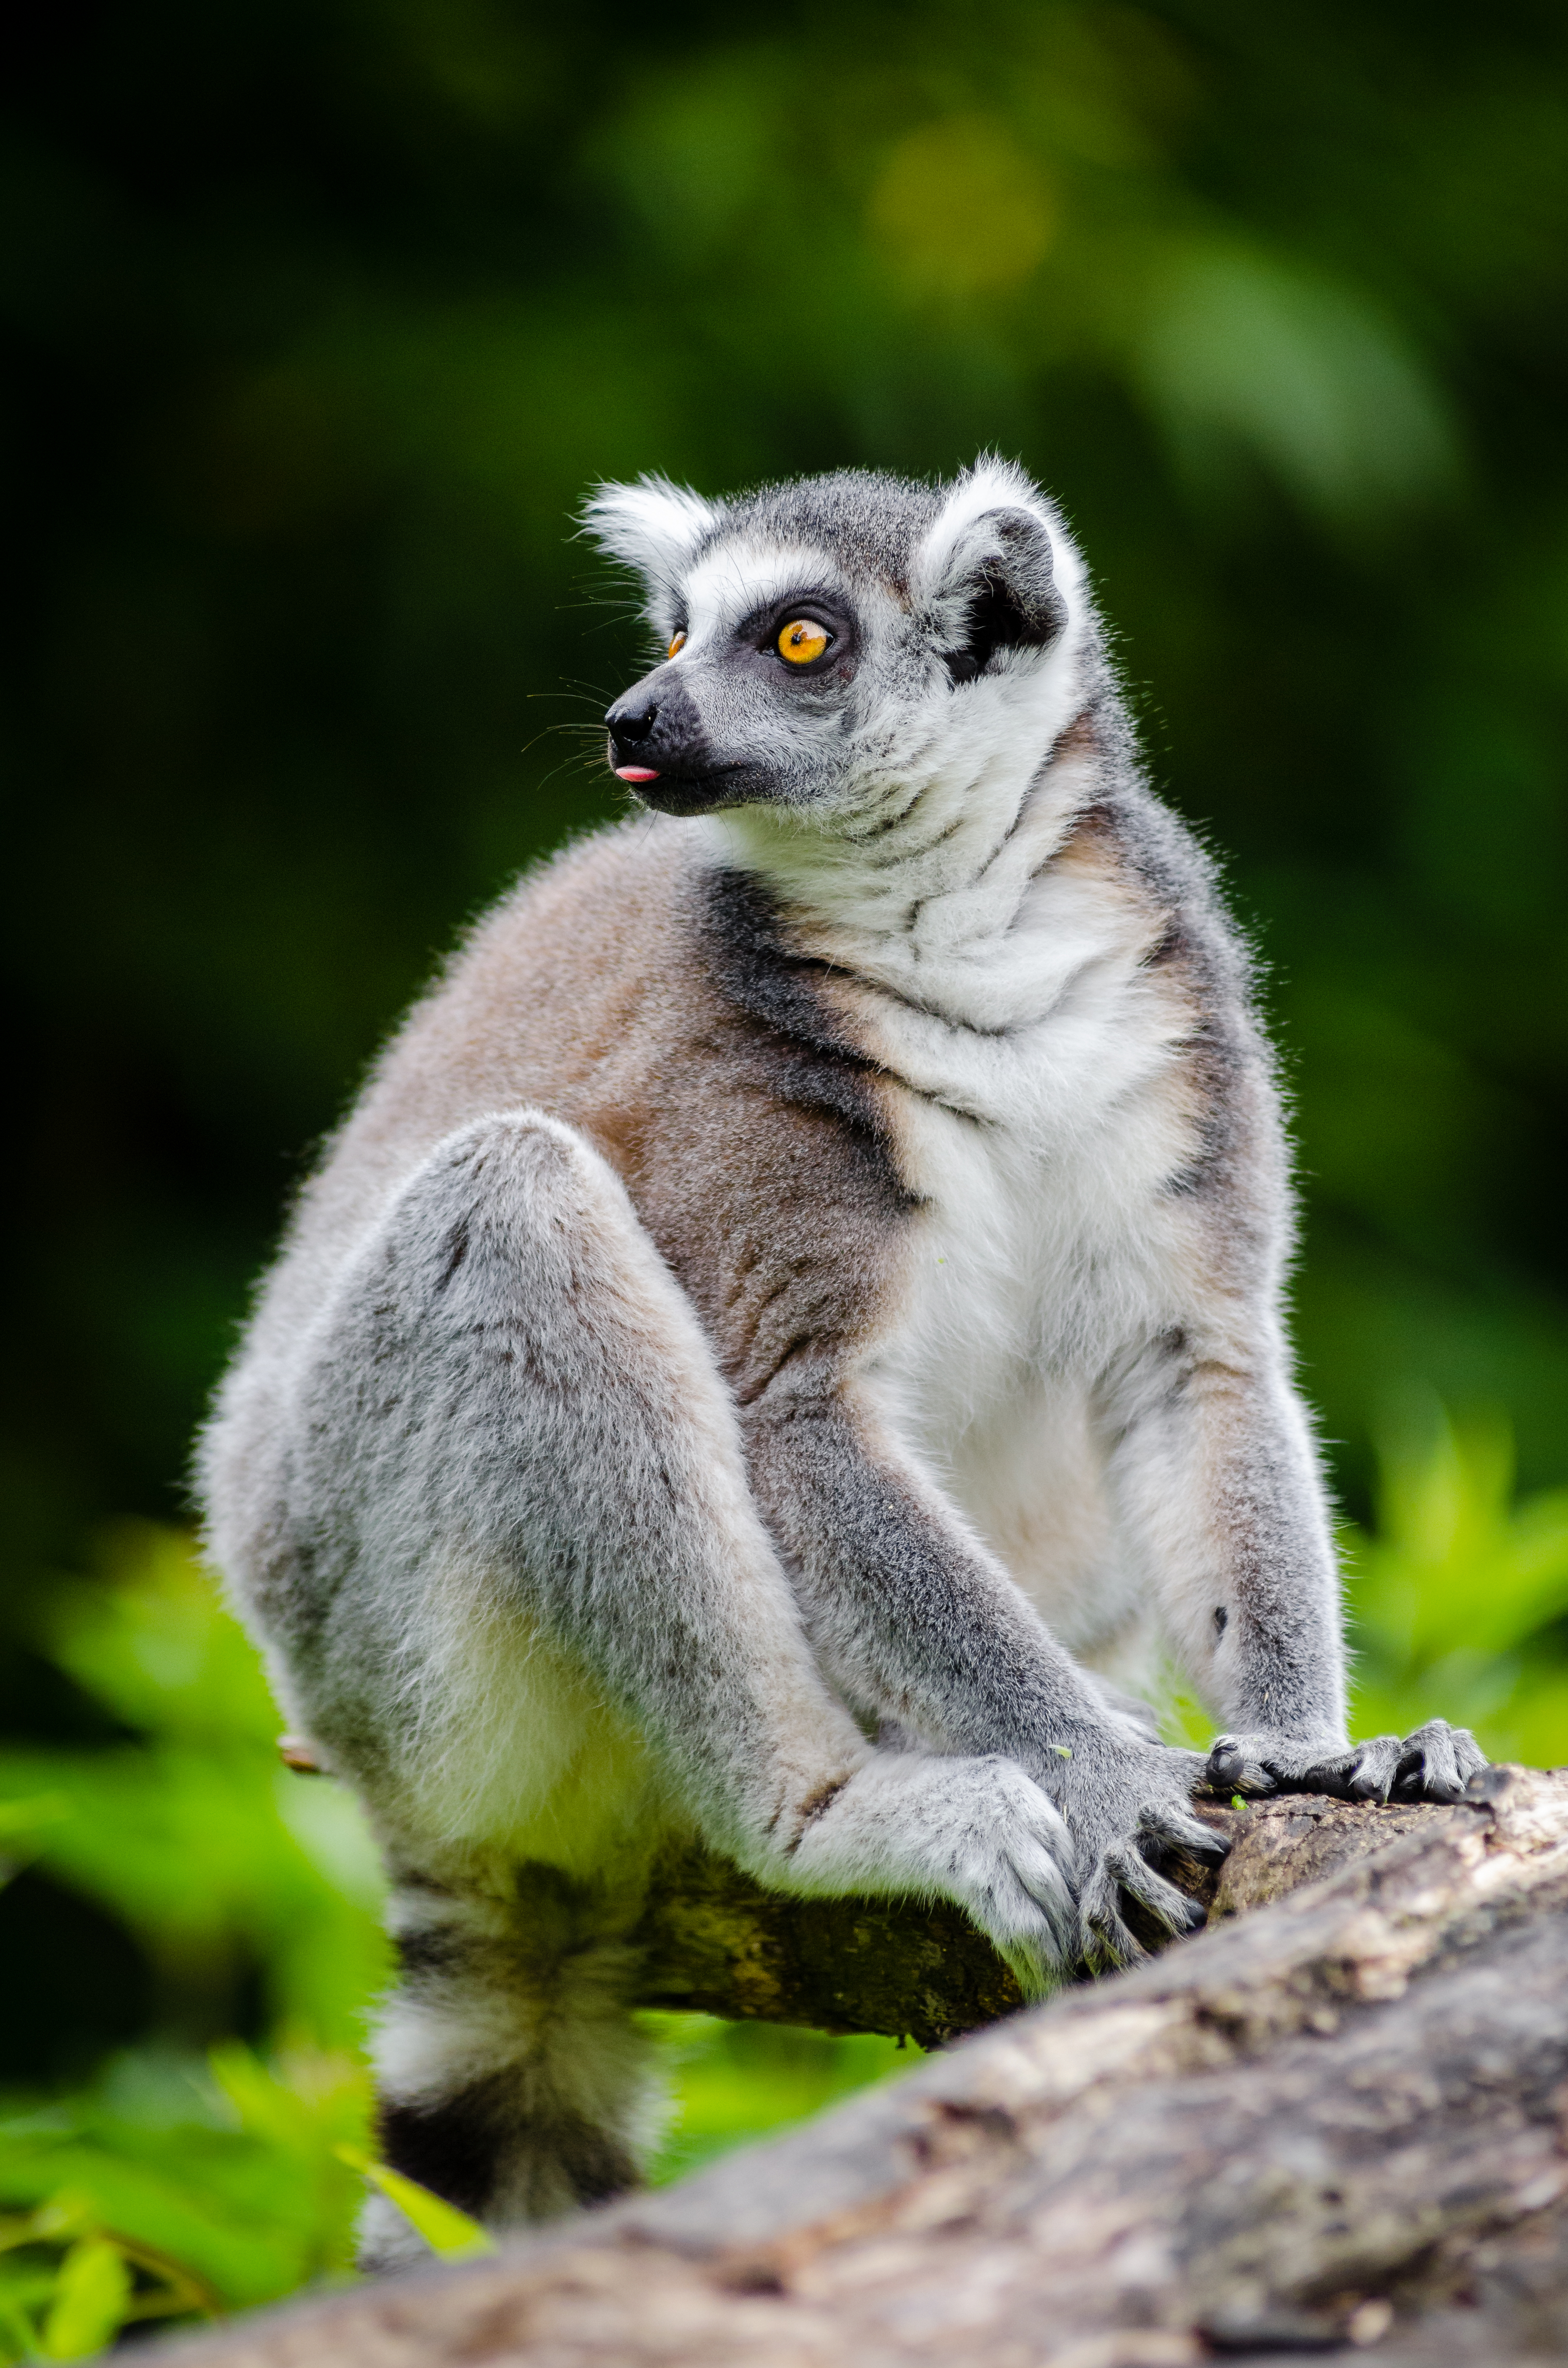
nature, animal, wildlife, zoo, mammal, fauna, primate, squirrel monkey, madagascar, vertebrate, lemur, macaque